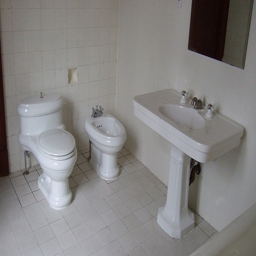
A bathroom that is sitting near a bidet.
a bathroom that has a toilet and a sink in it
A white toilet sitting next to a bidet and a sink.
A completely white bathroom with a toilet, sink, and bidet.
Two toilets and a sink in a bathroom.